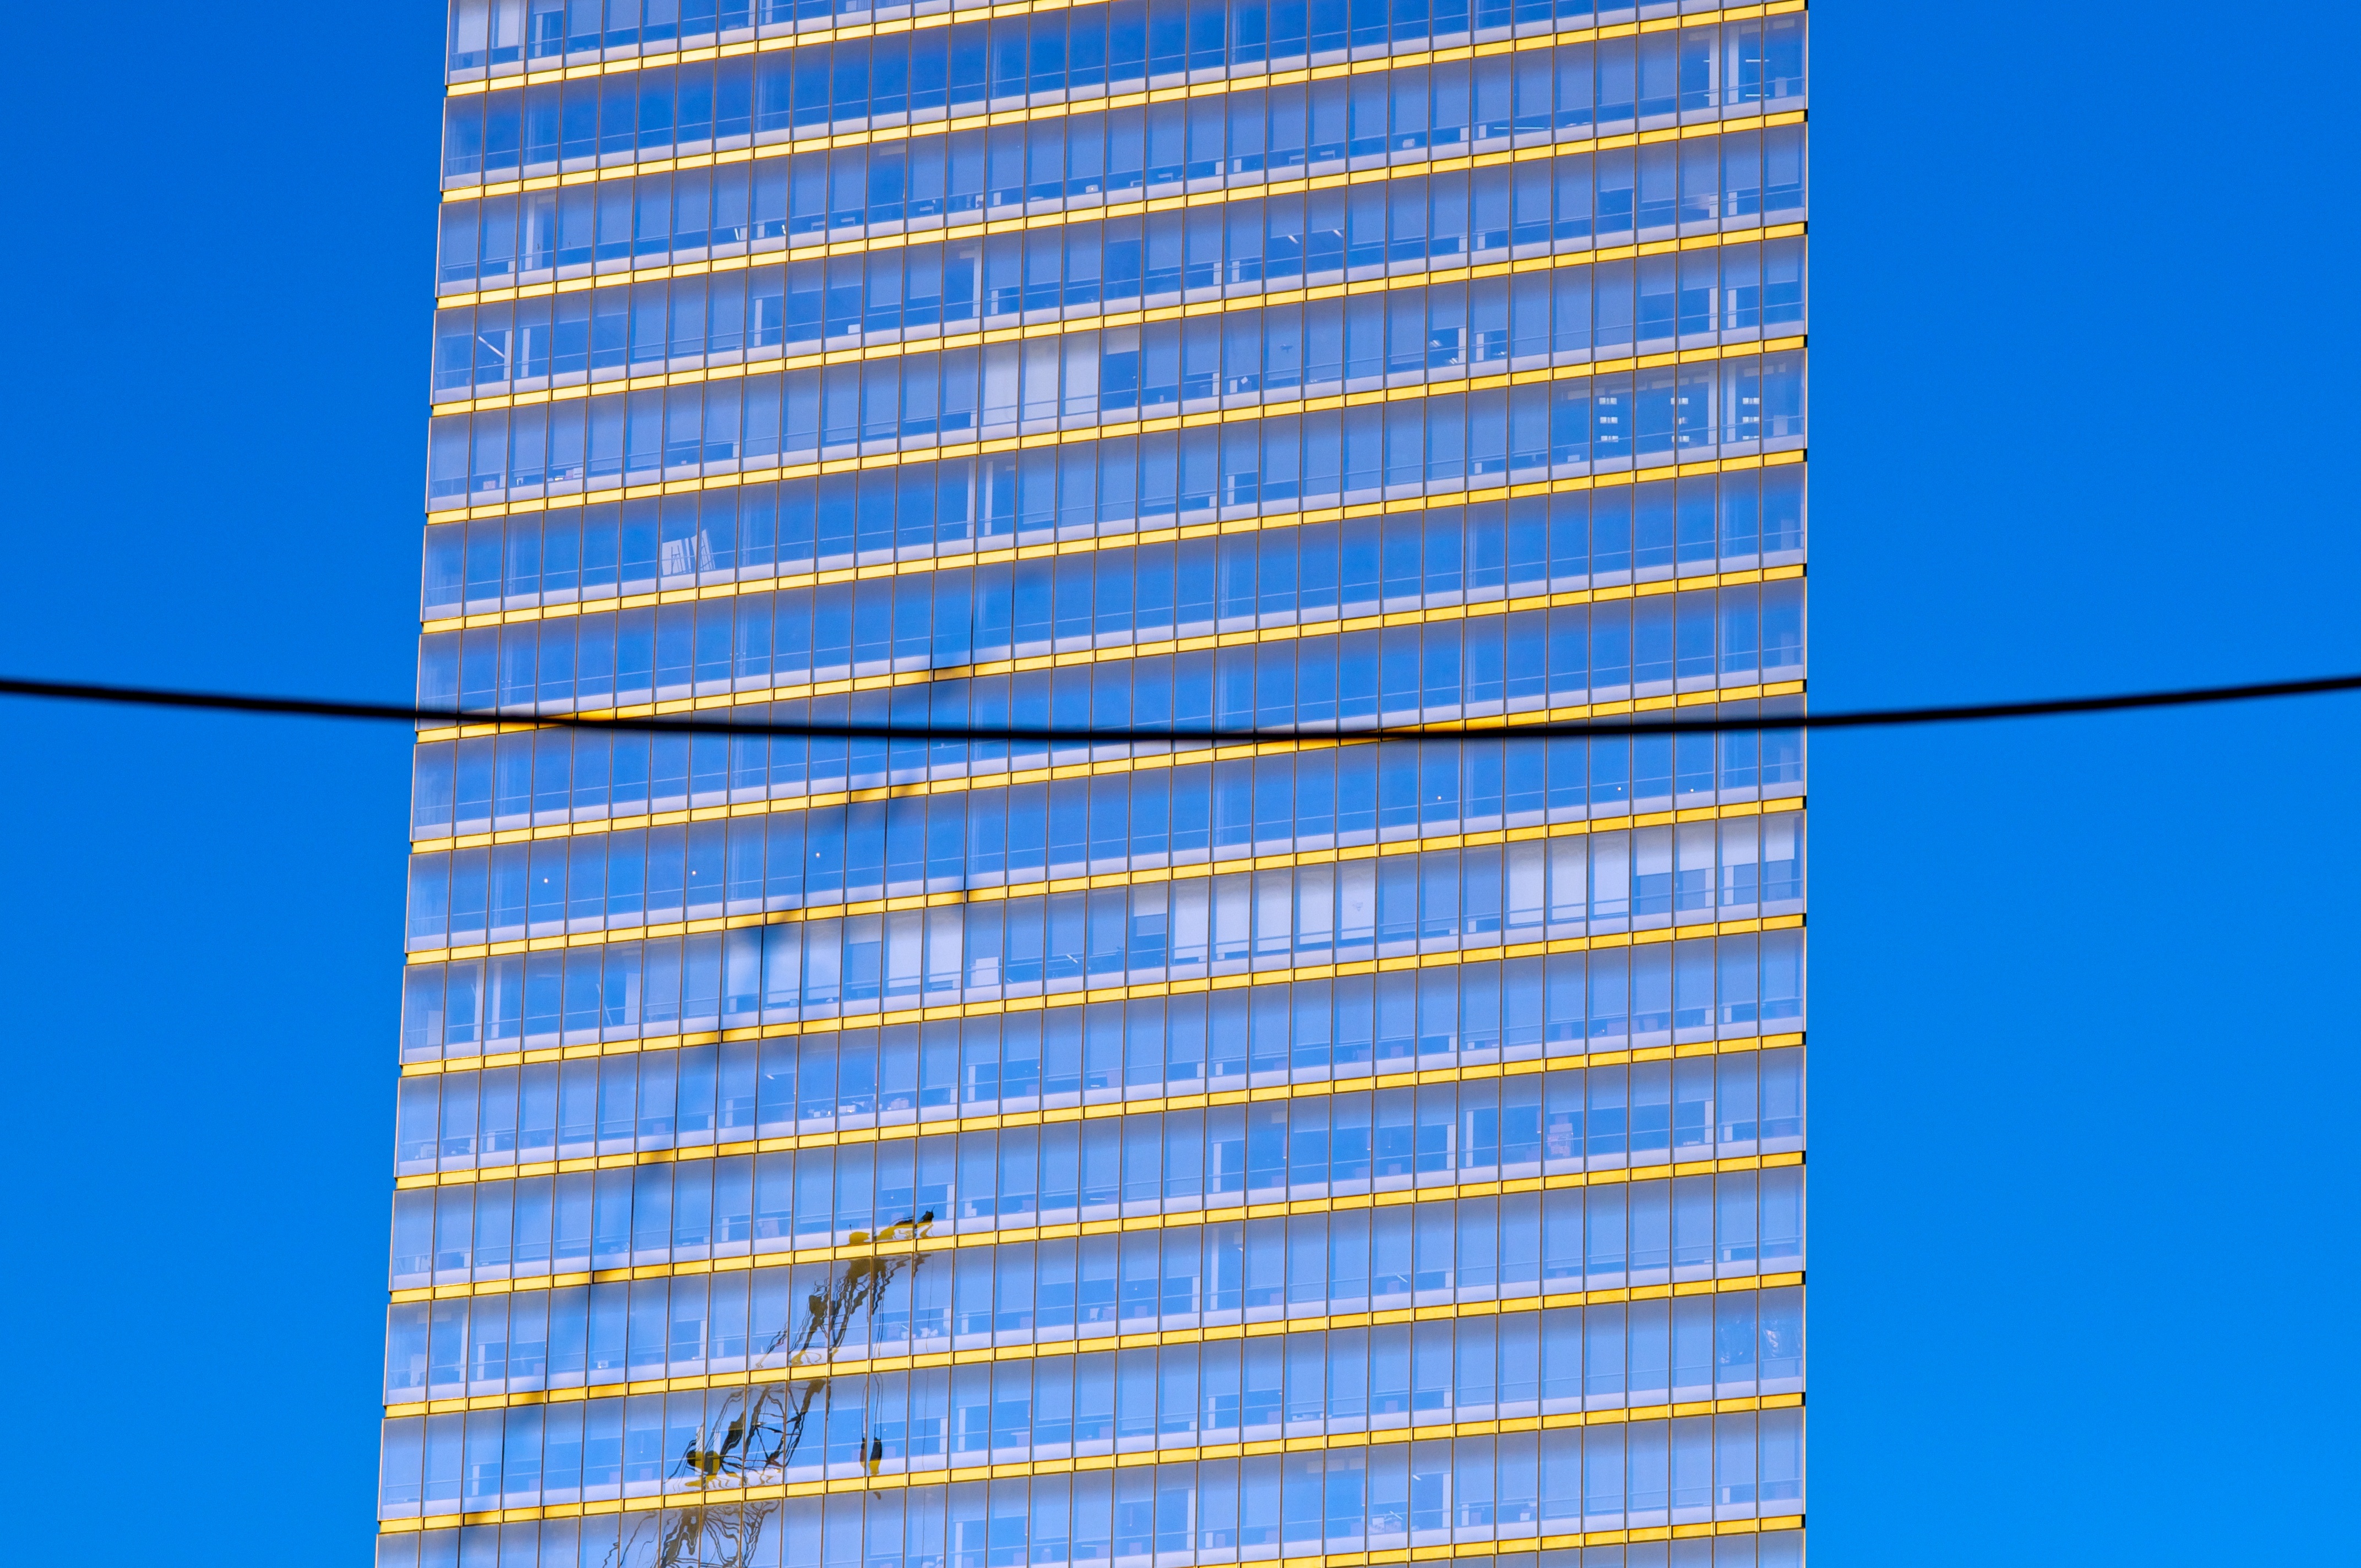
building, skyscraper, tower, facade, tower block, commercial building, headquarters, condominium, real estate